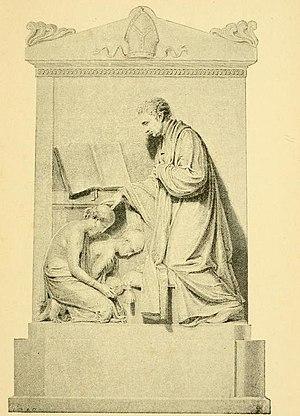
Monument de Francis Chantrey pour l'évêque Reginald Heber dans l'église Saint-Georges de Madras.
Reginald Heber, né à Malpas le 21 avril 1783 et décédé le 3 avril 1826 à Trichinopoly, est un évêque anglican, voyageur, homme de lettres et auteur d'hymnes anglais. Après 16 ans comme curé de campagne, il est devenu le deuxième évêque anglican de Calcutta, où il est mort subitement à 42 ans.